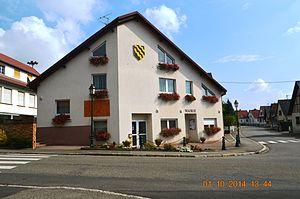
Aschbach est une commune française située dans le département du Bas-Rhin, en région Grand Est.